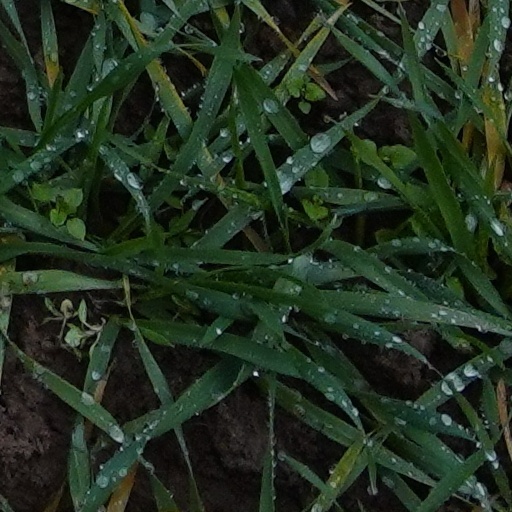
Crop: wheat